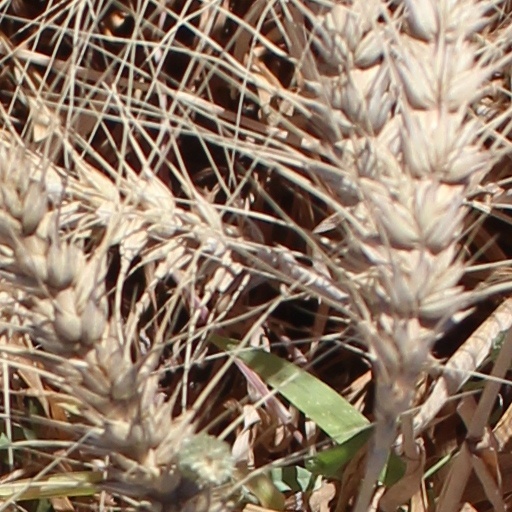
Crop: wheat